A Certain Doom

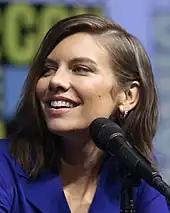
Lauren Cohan returned to the series in the role of Maggie Greene after departing in November 2018.

"A Certain Doom" had initially been planned as the tenth season finale to air on April 12, 2020, but due to the COVID-19 pandemic, AMC announced on March 24, 2020 that the episode would be delayed. Showrunner Angela Kang explained that while the episode had completed filming, the work on post-production visual effects could not be completed on time due to the pandemic. The episode's airdate was confirmed in July 2020 for October 4, 2020, as well as six additional episodes to the tenth season, which aired from February 28 to April 4, 2021, since the eleventh and final season would be delayed due to the pandemic.